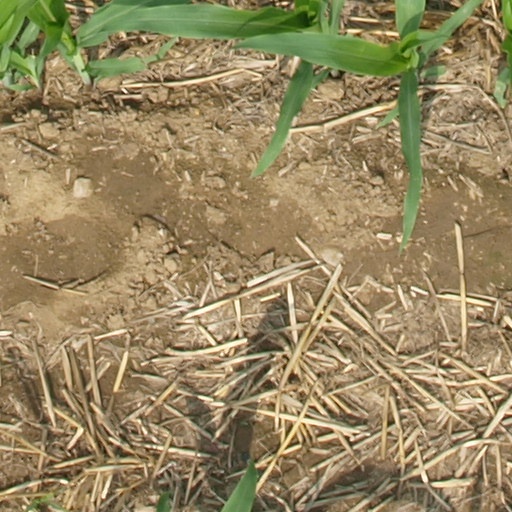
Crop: maize; corn